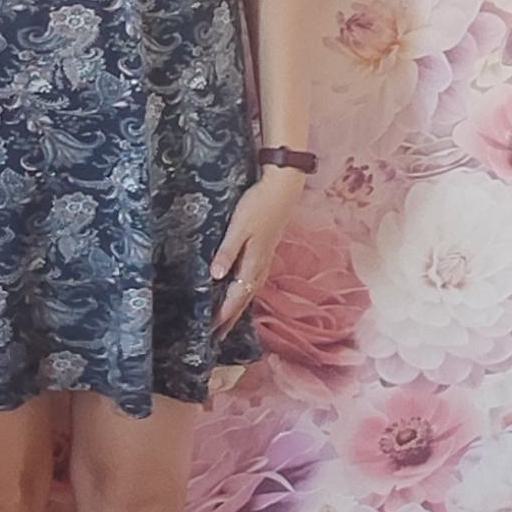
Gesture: no_gesture